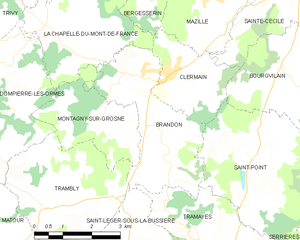
Carte des communes françaises